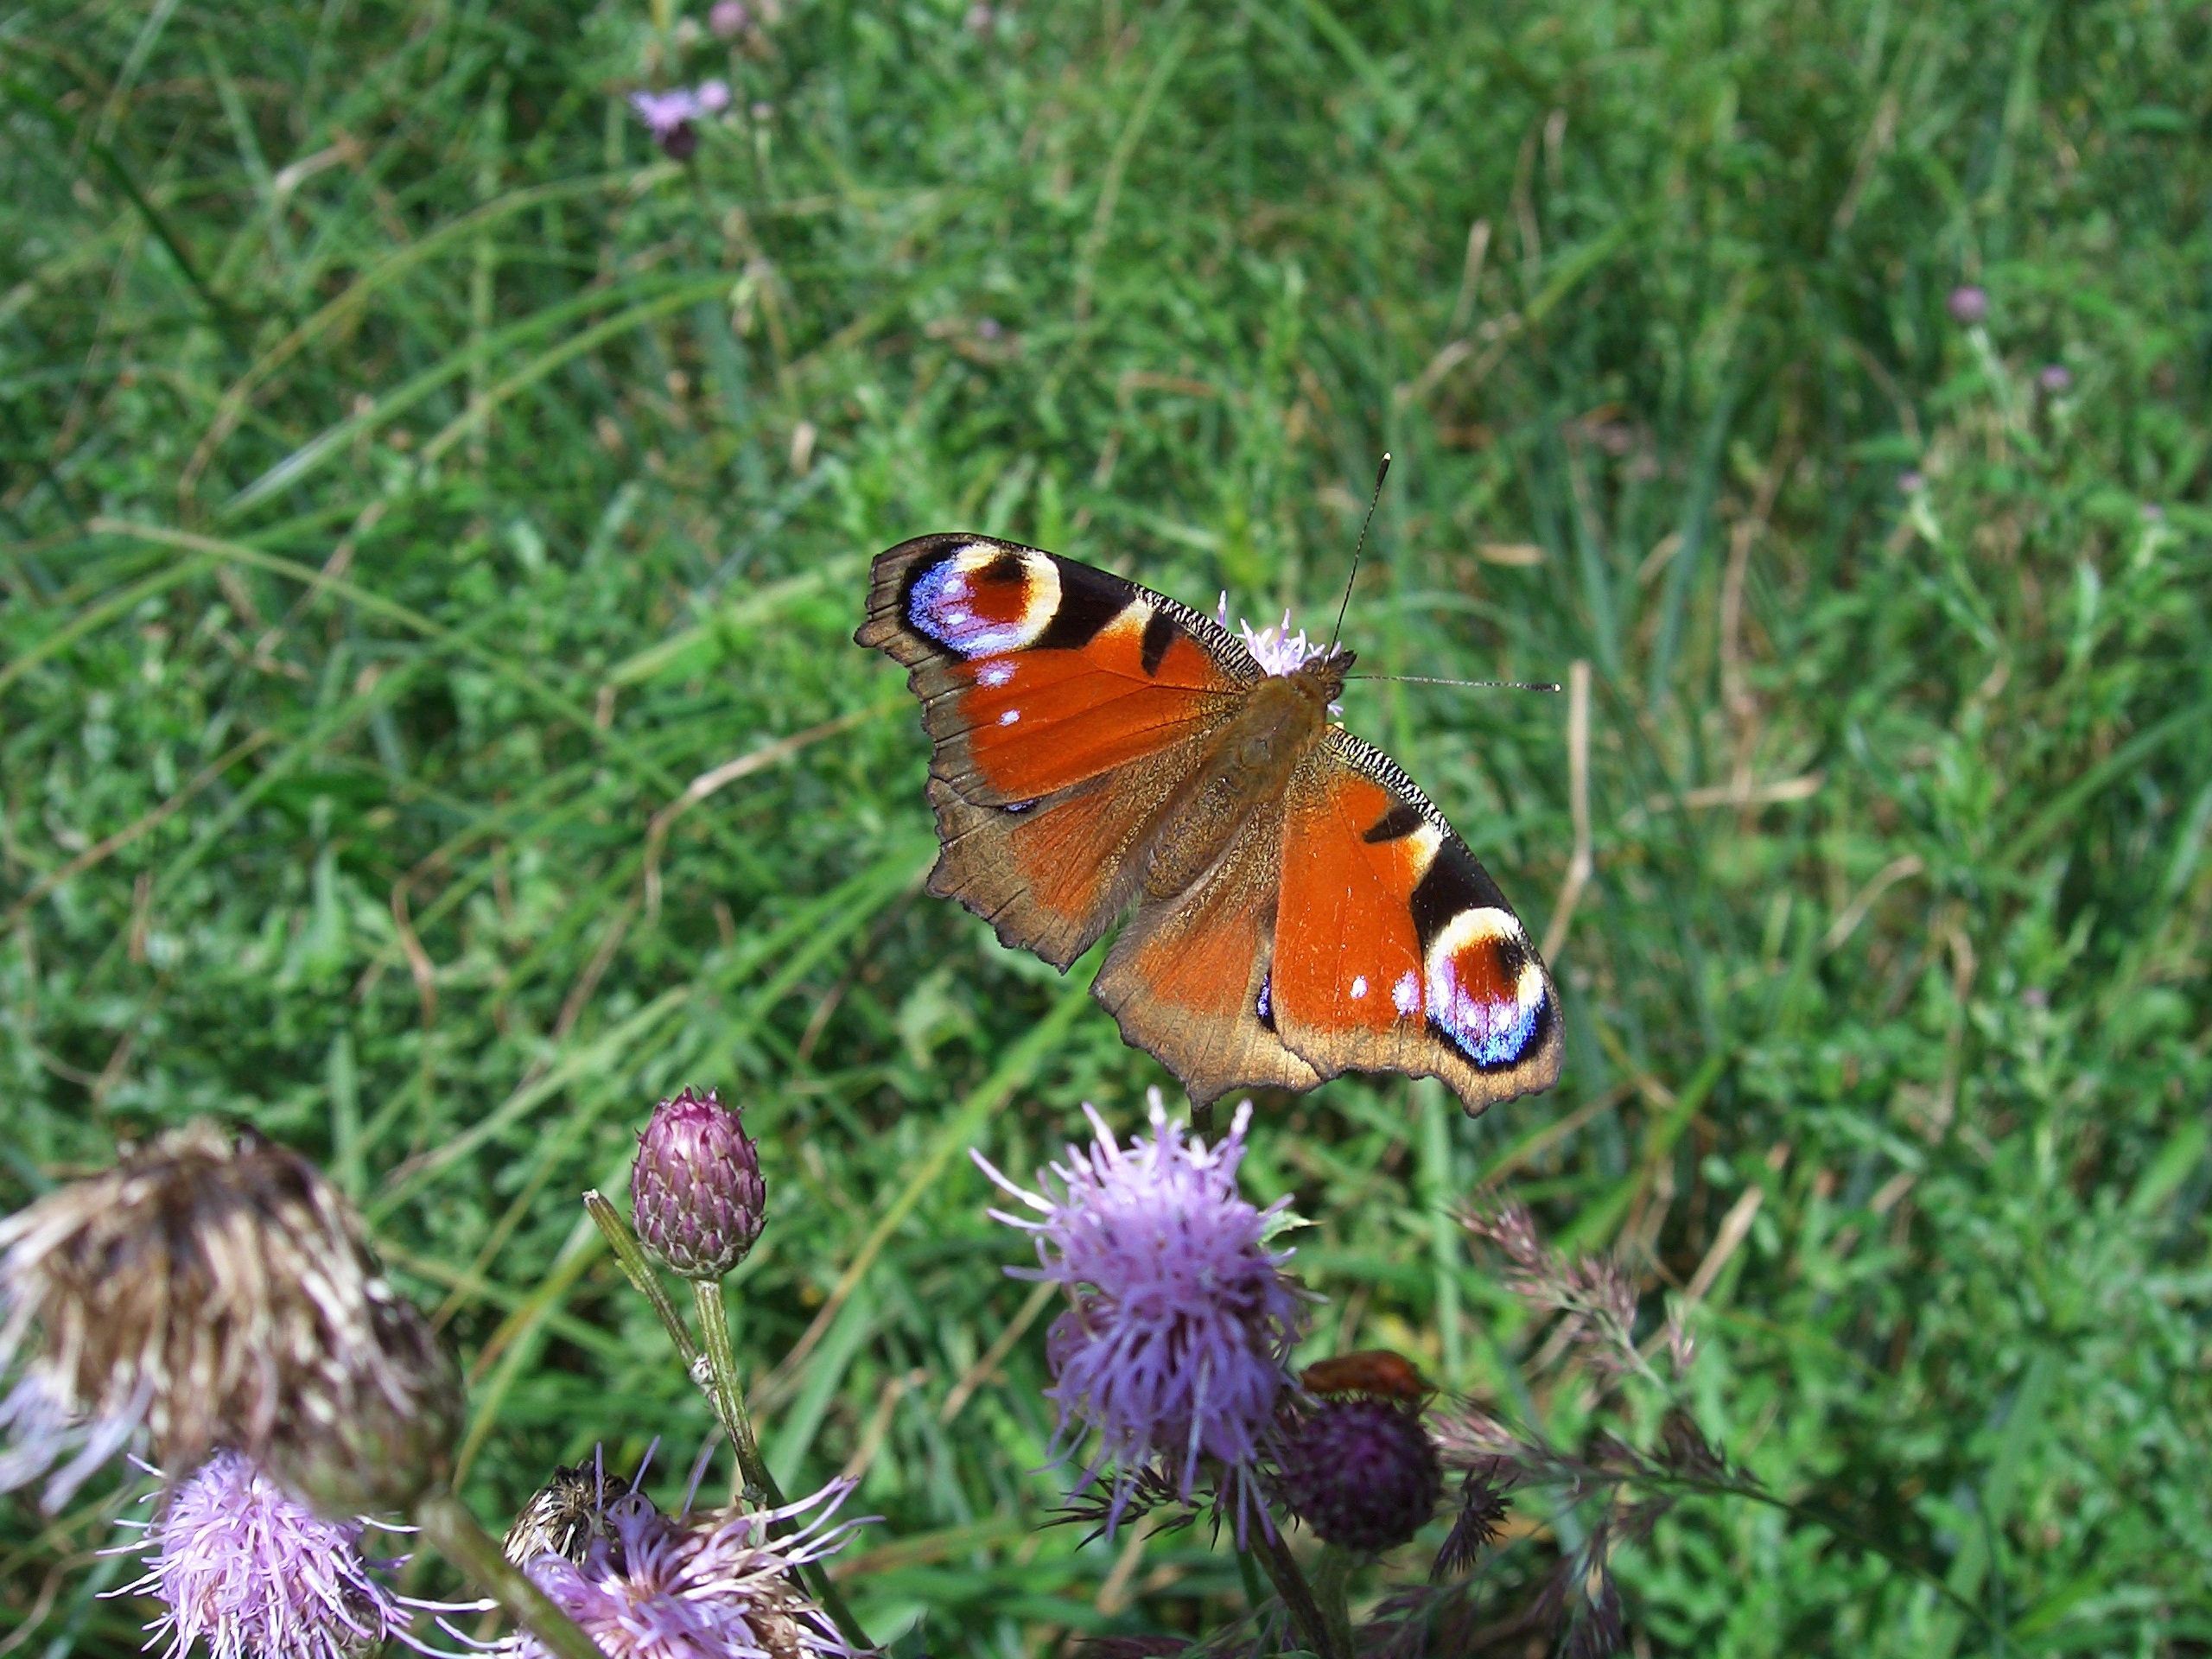
nature, grass, meadow, prairie, flower, wildlife, insect, botany, butterfly, close, fauna, invertebrate, animals, butterflies, macro photography, peacock butterfly, inachis io, please donate, coffee donation, paypal, please appreciate, moths and butterflies